Bird reserve

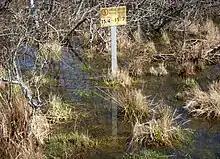
Sign marking the borders of the bird reserve at Ågestasjön, Sweden

A bird reserve (also called ornithological reserve) is a wildlife refuge designed to protect bird species. Like other wildlife refuges, the main goal of a reserve is to prevent species from becoming endangered or extinct. Typically, bird species in a reserve are protected from hunting and habitat destruction. Because of the protection they provide from such threats, bird reserves also serve as excellent locations for bird watching. Normally, wildlife refuges are under the care of non-profit organizations and governmental institutions.